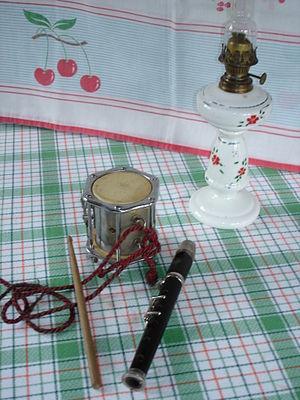
Le flaviol, fluviol ou flabiol est un instrument de musique à vent catalan. C'est une petite flûte à bec utilisé dans les cobles en Catalogne qui s'utilise comme le txistu basque et le galoubet provençal. Comme eux, il se joue le plus souvent de la main gauche, la droite donnant la rythmique sur un petit tambour ou tamborí. Toutefois, il ne s'agit pas d'une flûte à une main, les notes les plus graves de l'instrument se jouent de la main droite.